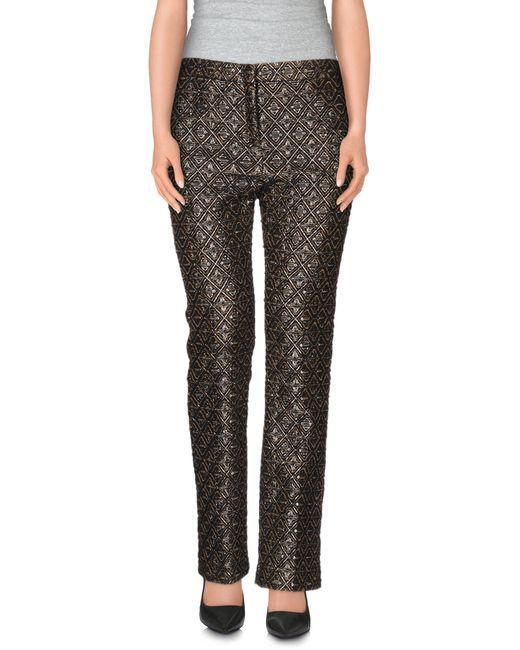
Slim Fit schimmernde braune Hose für Damen